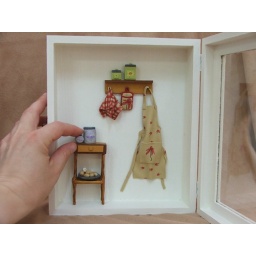
Miniature kitchen in open shadow box